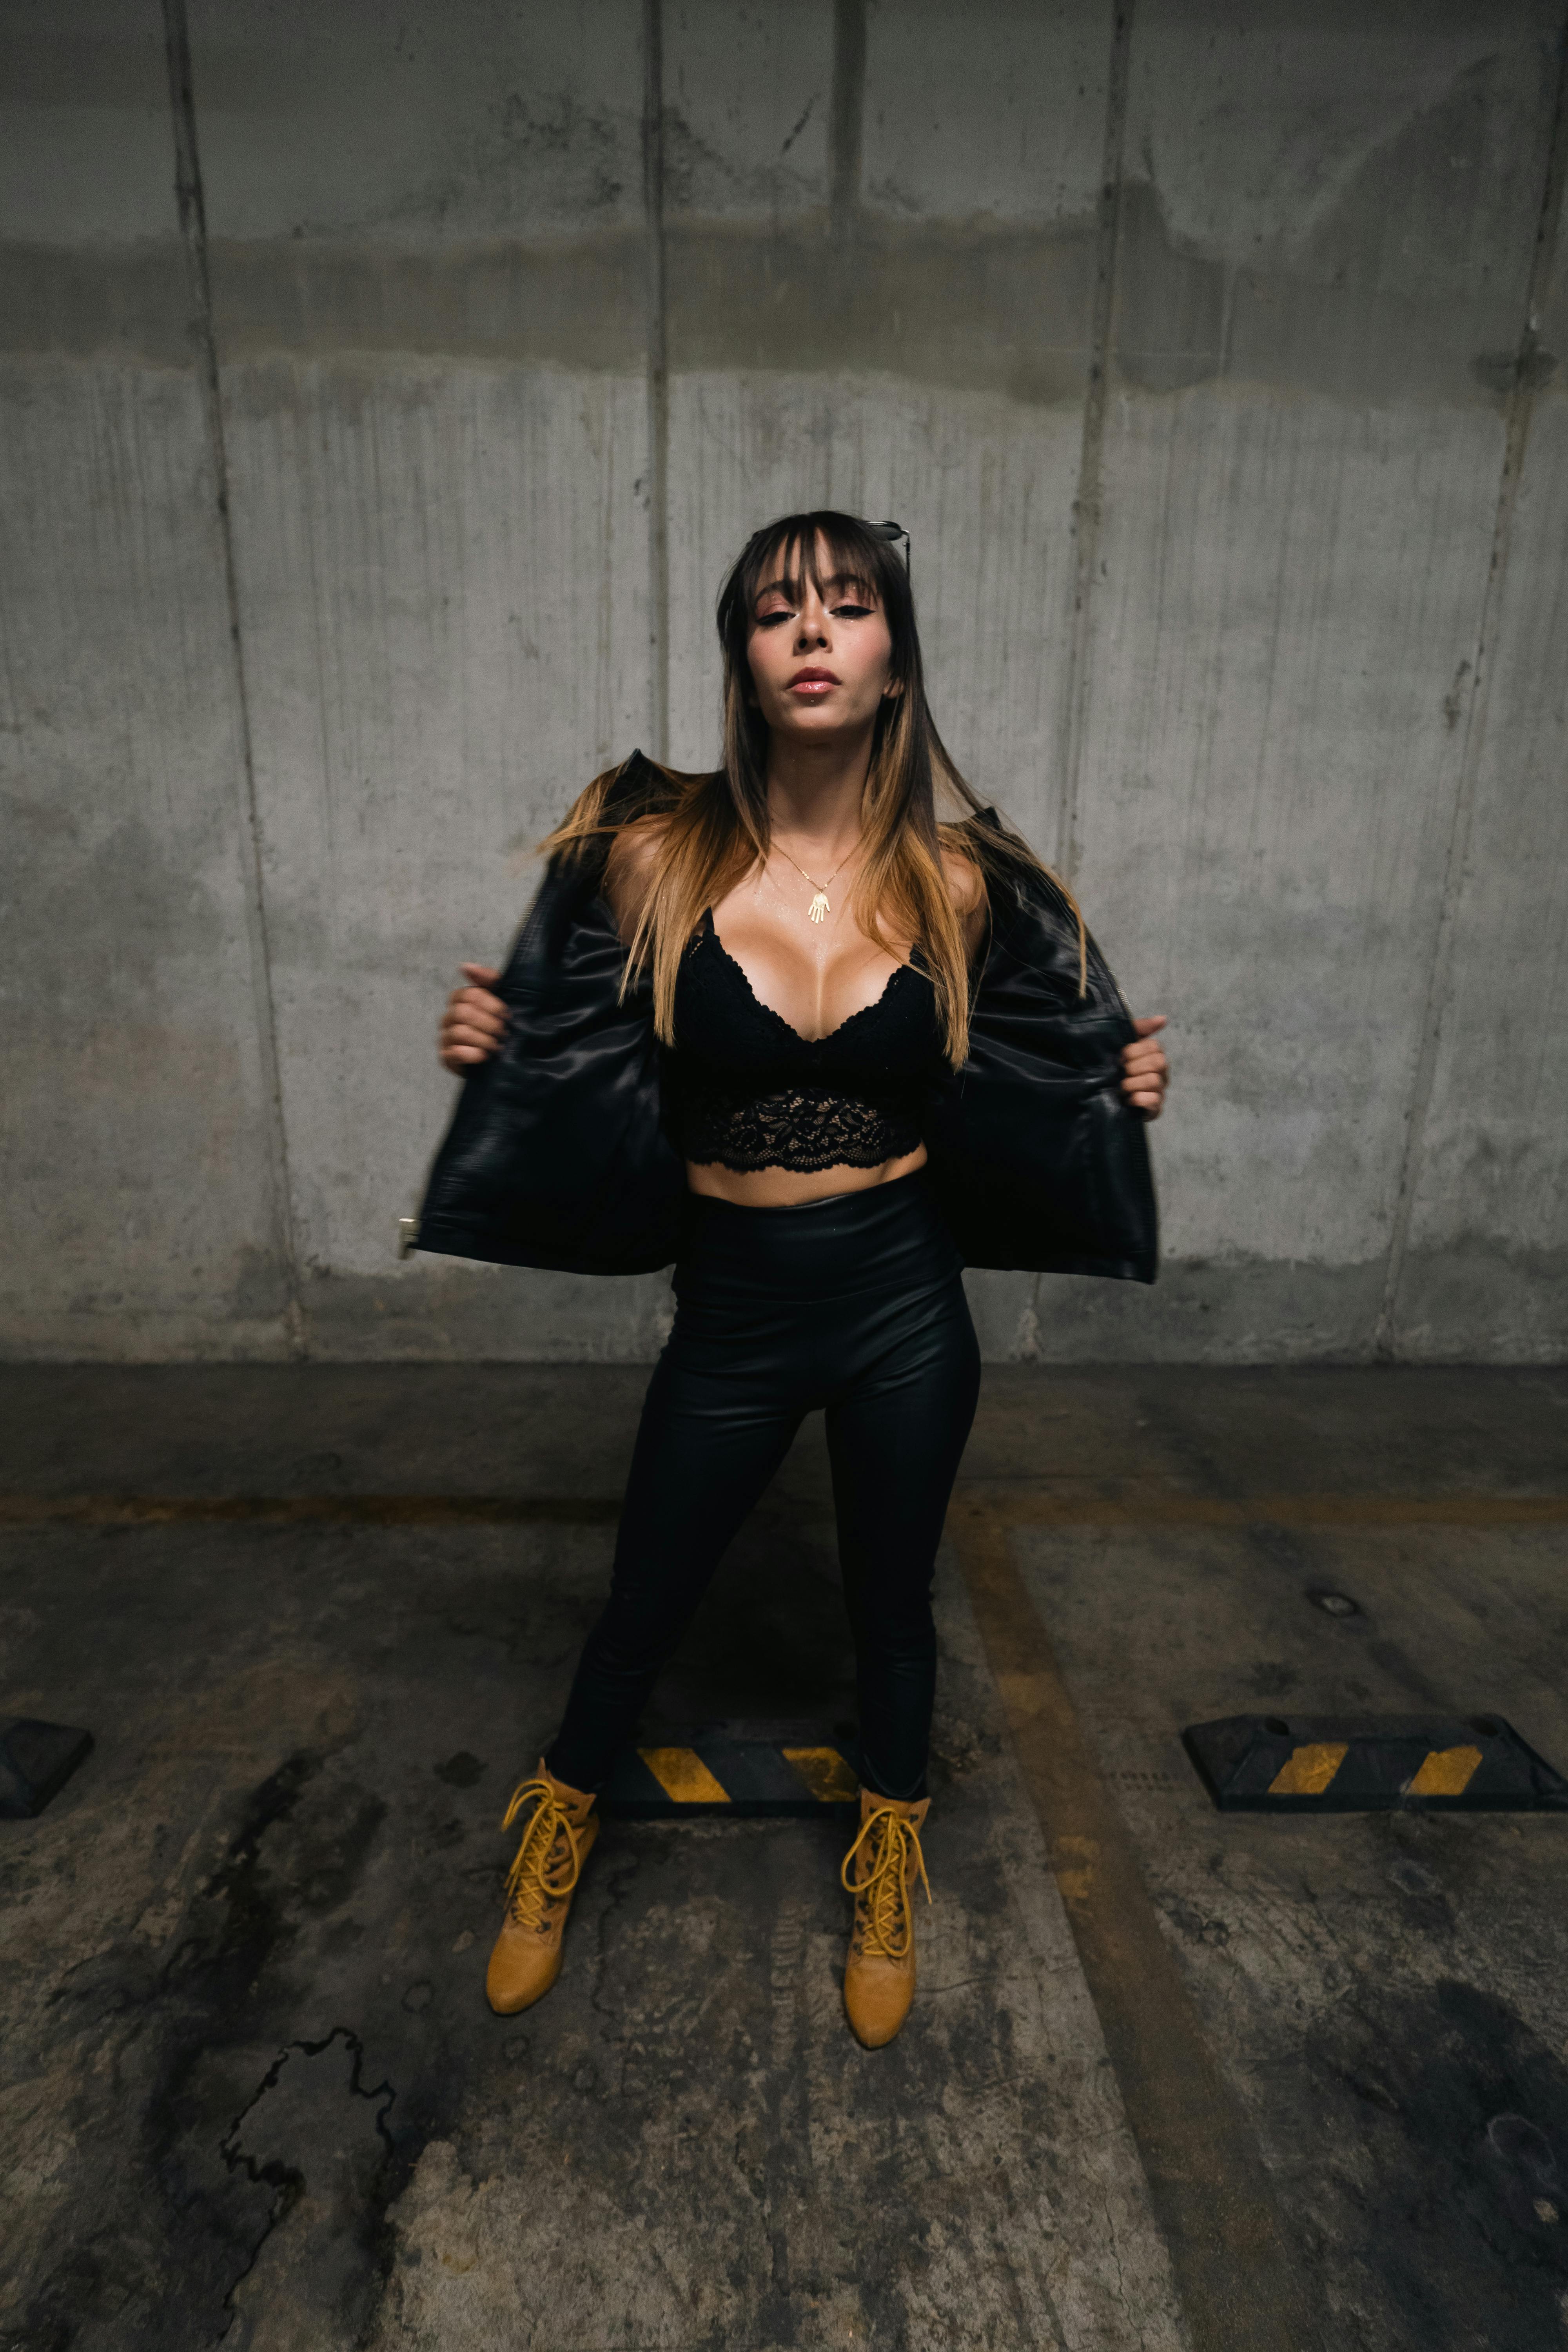
woman, flash photography, thigh, black hair, fashion design, glove, long hair, eyewear, waist, human leg, goth subculture, jewellery, personal protective equipment, necklace, fictional character, costume, leather, darkness, belt, denim, sitting, Gothic fashion, fashion model, leather jacket, fun, formal wear, cosplay, photo shoot, fur, t shirt, top